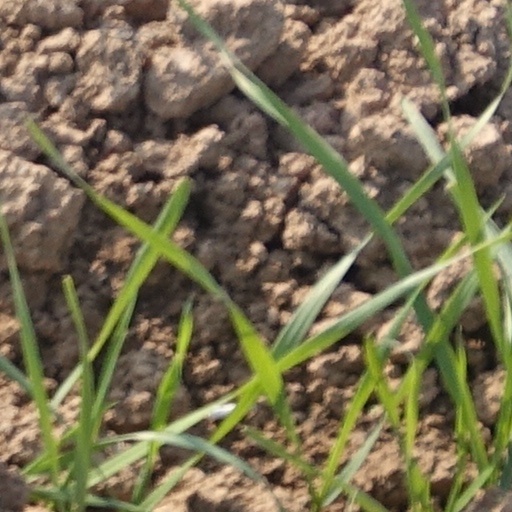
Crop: wheat